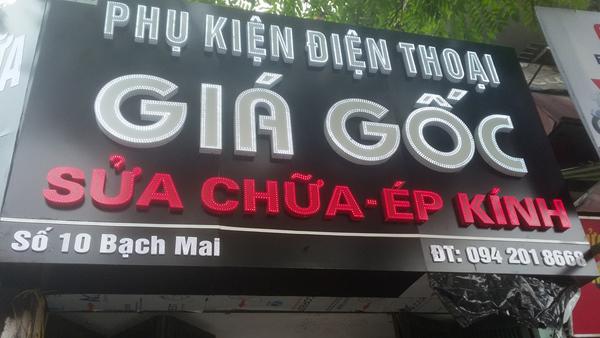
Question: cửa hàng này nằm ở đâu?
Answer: cửa hàng này nằm ở số 10 bạch mai